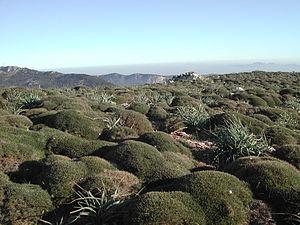
La Germandrée marum ou Germandrée des chats, Teucrium marum, est une espèce de sous-arbrisseaux vivaces de la famille des Lamiacées.